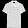
Label: T - shirt / top